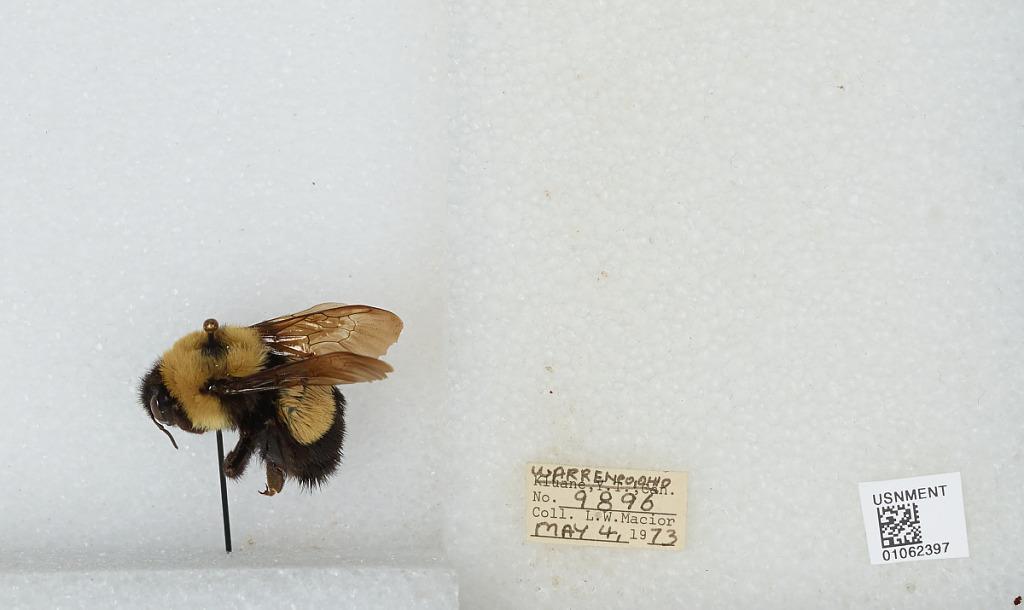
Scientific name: Bombus (Bombus) affinis Cresson
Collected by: L. Macior
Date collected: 1973-5-4
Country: United States
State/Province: Ohio
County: Warren
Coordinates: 39.4242, -84.1856